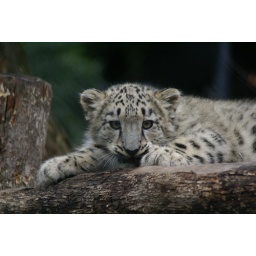
Snow lepoard cub ... cute as born &amp;amp; raised in Melbourne Zoo